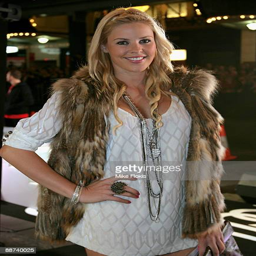
person arrives for the australian premiere